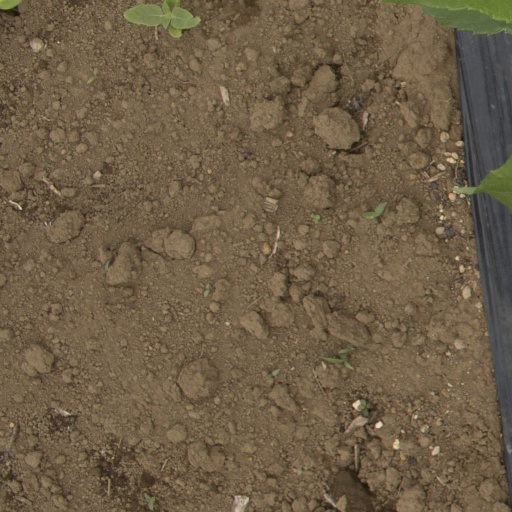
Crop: Jerusalem artichoke